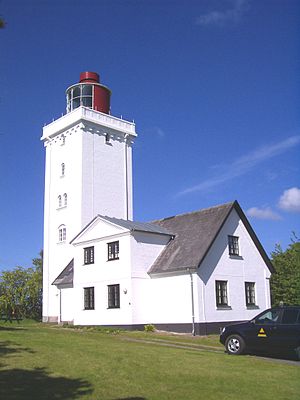
Nakkehoved Fyr
Nakkehoved Fyr (vest)
Nakkehoved Fyr er oprindeligt betegnelsen for to fyrtårne ved Nakkehoved, beliggende på den ca. 30 meter høje klint Fyrbakkerne ca. 2 km øst for Gilleleje på positionerne